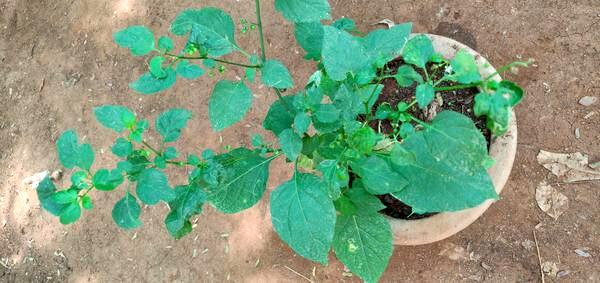
Plant: Ganike